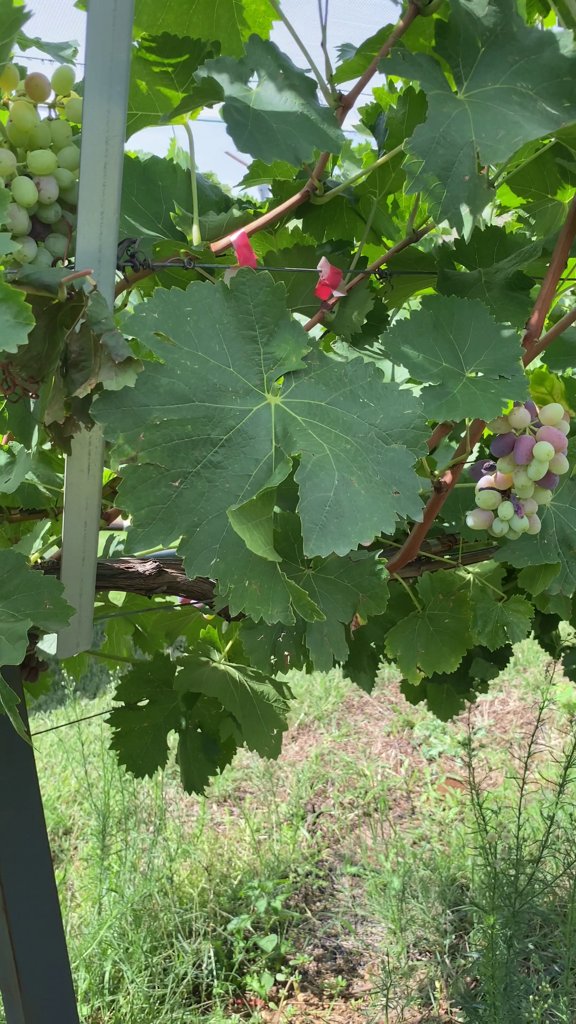
Berries visible: 57
Grape clusters: 2